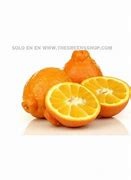
Label: mandarine